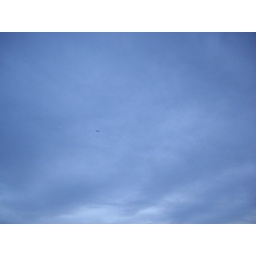
An airplane in the sky